Reseba: The Dark Wind

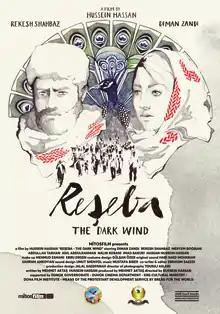
Film poster

Reseba: The Dark Wind is a 2016 Iraqi film directed and co-written by Kurdish director Hussein Hassan. It made its world premiere as the opening film of the 4th Duhok International Film Festival in September 2016 and its international premiere as the closing film of the 21st Busan International Film Festival on October 15, 2016.